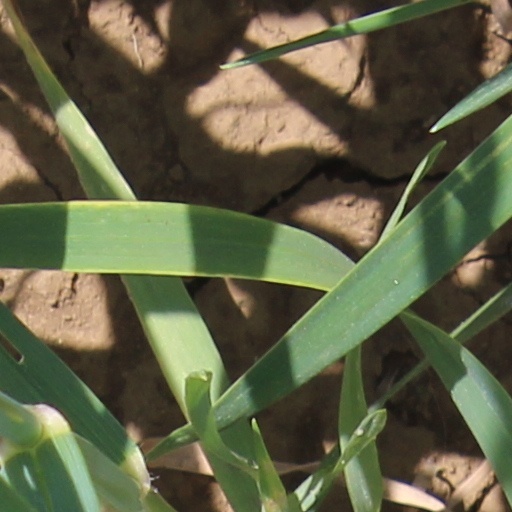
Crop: wheat